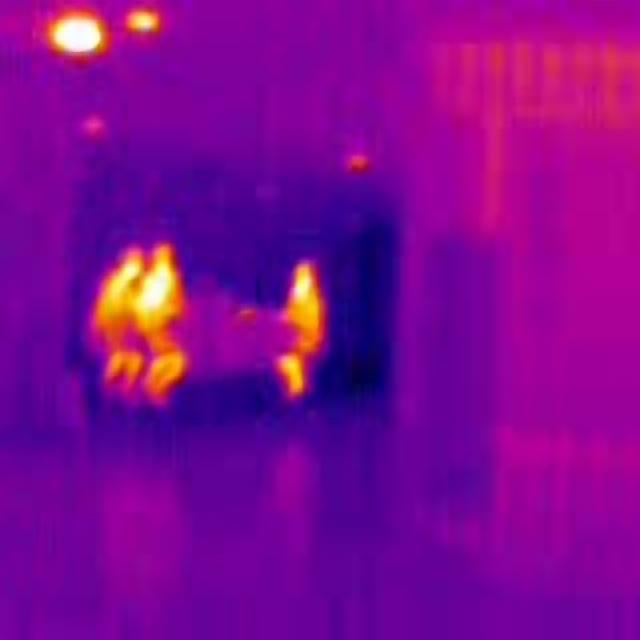
Detected objects:
label: person
label: person
label: person